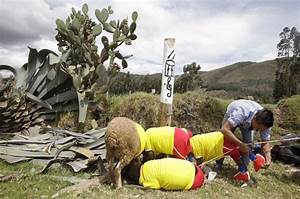
Label: sheep